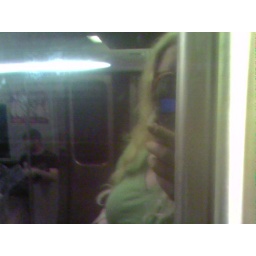
this is a self portrait taken in the window of a door on the redline.